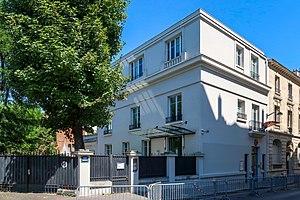
Locaux de l'ambassade d'Allemagne en France, 28 rue Marbeau (Paris, 16e).
L'ambassade d'Allemagne en France est la représentation diplomatique de la République fédérale d'Allemagne en République française. Elle est située à Paris et son ambassadeur est, depuis 2015, Nikolaus Meyer-Landrut.